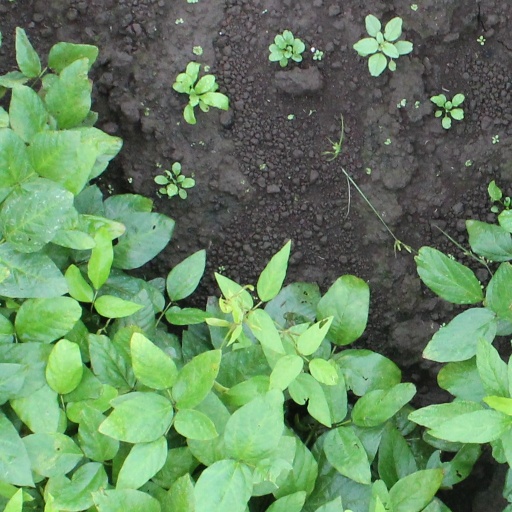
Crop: soybean